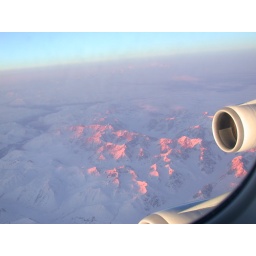
flying over the north pole